Trireme

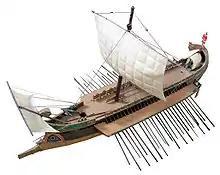
Roman trireme

With the rise of the Roman Empire the biggest fleet of quinqueremes temporarily ruled the Mediterranean, but during the civil wars after Caesar's death the fleet was on the wrong side and a new warfare with light liburnas was developed. By Imperial times, Rome controlled the entirety of the Mediterranean and thus the need to maintain a powerful navy was minimal, as the only enemy they would be facing is pirates. As a result, the fleet was relatively small and had mostly political influence, controlling the grain supply and fighting pirates, who usually employed light biremes and liburnians. But instead of the successful liburnians of the Greek Civil War, it was again centred around light triremes, but still with many marines. Out of this type of ship, the dromon developed.